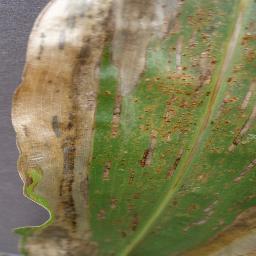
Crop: corn
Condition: (maize)_northern_blight